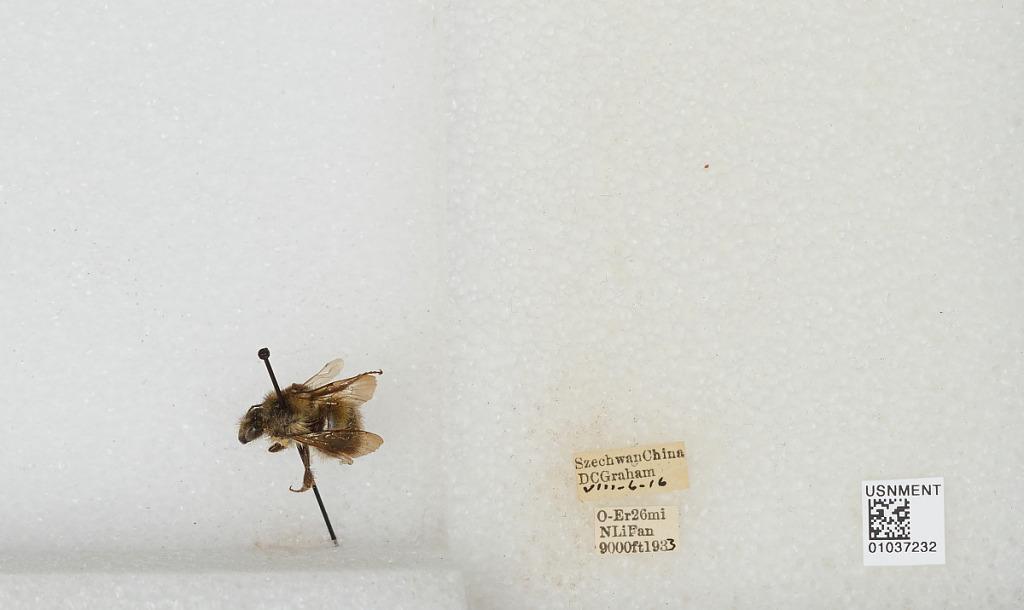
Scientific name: Bombus sp.
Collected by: D. Graham
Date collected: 1933-8-6
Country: China
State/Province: Sichuan
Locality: O-Er, 26 miles North of Li Fan